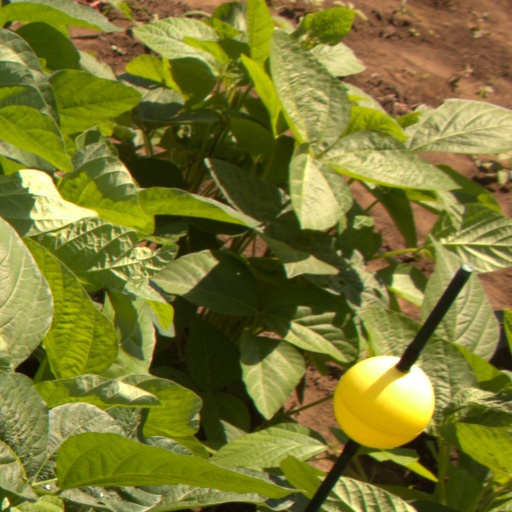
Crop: soybean